Craniosynostosis

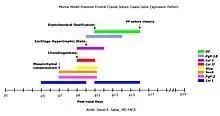
Gene expression pattern during cranial suture fusion

Instead of describing the abnormalities in structure and form, research focuses nowadays at decoding the molecular interactions that underlie them. Detailed work by Sahar et al at Stanford University using chip microarray and quantitative real-time PCR on samples of suture junctions during development, reveals cranial suture fusion in mammals is a tightly orchestrated expression of genes in specific temporal order, leading to endochondral ossification. "Sox9", "Slug", "Osteocalcin", "growth factors" and multiple "Collagen type" genes are upregulated in this coordinated and specific sequence (see Figure). Despite the progress that has been made, many things are still not understood about the suture biology and the exact causative pathways remain yet to be completely understood.